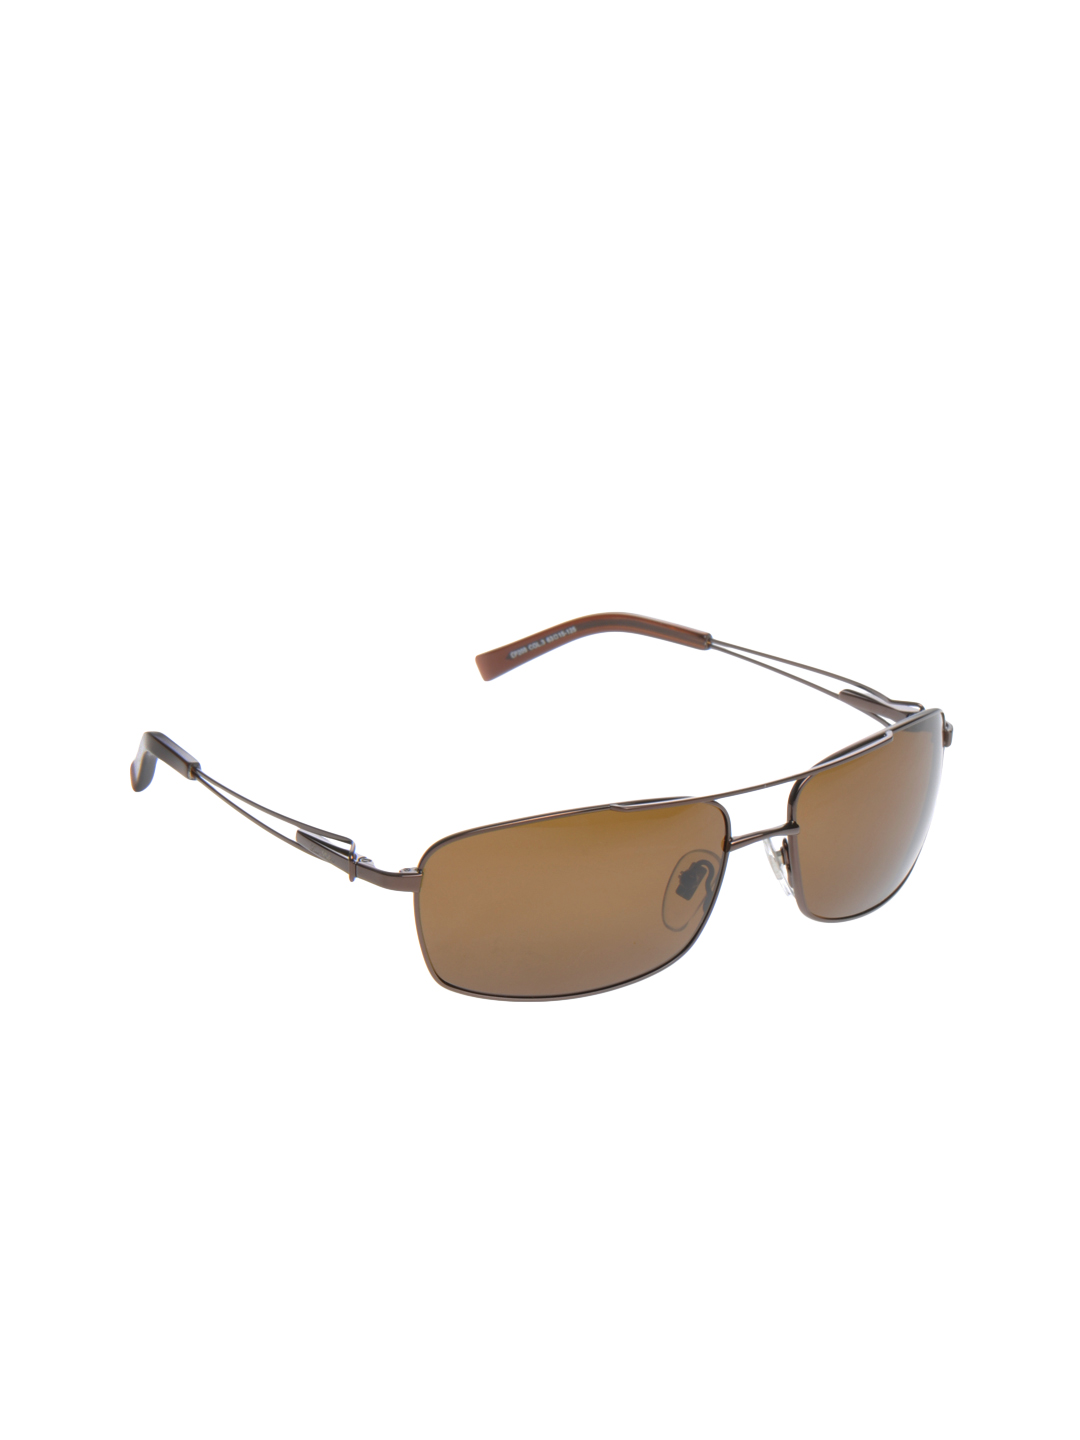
Louis Philippe Men Sunglasses LP209-C3
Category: Accessories / Eyewear / Sunglasses
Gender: Men
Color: Brown
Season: Winter 2016
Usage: Casual